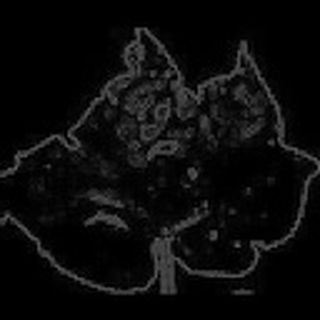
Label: cotton_bacterial_blight